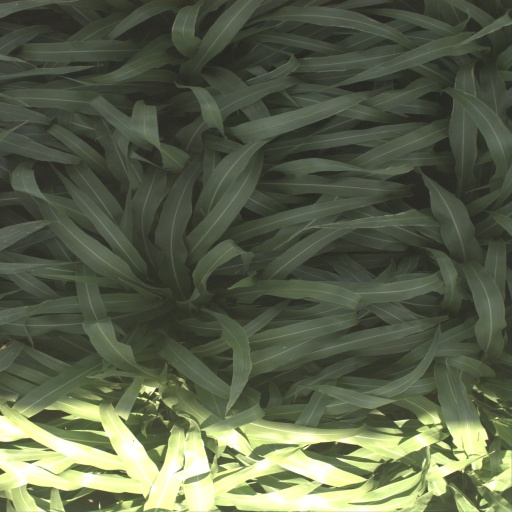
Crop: sorghum